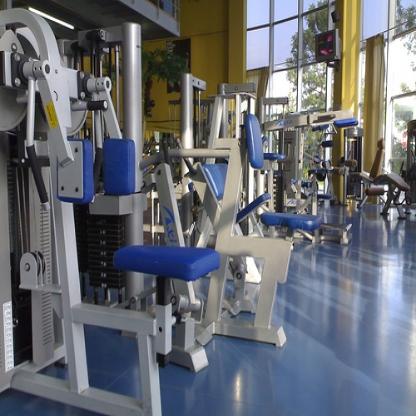
Scene: Indoor